Ambassadors of China

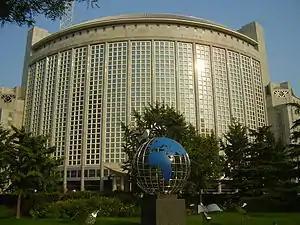
Ministry of Foreign Affairs of China

This article contains several lists of ambassadors of the People's Republic of China. The incumbents change from time to time; sometimes a post starts or stops being temporarily headed by a lower ranking diplomat. Occasionally, a post is created or abolished.